Skate skiing

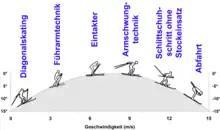
Model representation of technique selection depending on terrain slope and speed

Depending on the achievable speed, which is mainly determined by the slope of the terrain and other external factors, five main forms of movement can be distinguished. In addition to derived special forms, there are cornering and braking techniques, but these do not differ significantly from the classic technique. Passive downhill and snowplough turn are also not special features of skating.